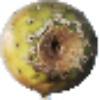
Label: cactus_fruit